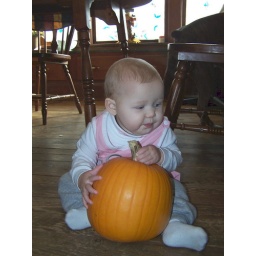
Dad - put this in the car to take home